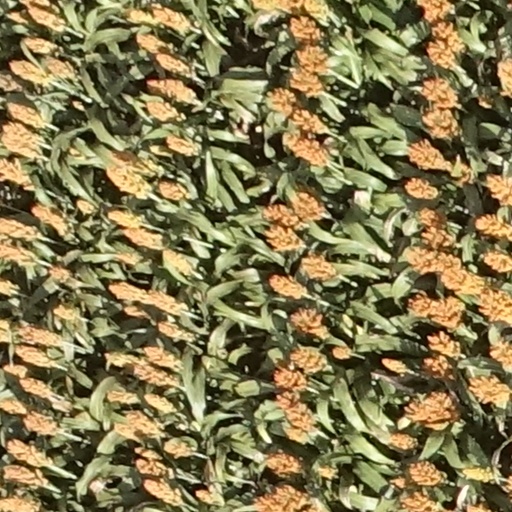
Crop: sorghum